Line Walker (film)

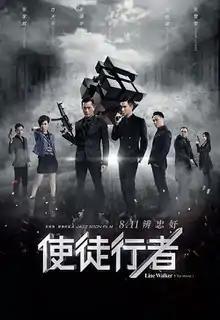
Poster

Line Walker is a 2016 action thriller film adapted from the 2014 TVB series of the same name. Directed by Jazz Boon and starring Nick Cheung, Louis Koo, Francis Ng; Charmaine Sheh, Benz Hui and Au Siu-wai reprised their roles from the original drama. It was released in Hong Kong and mainland China on 11 August 2016.